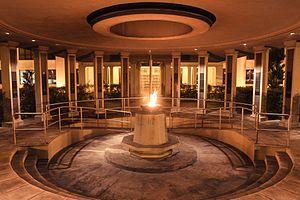
Le Jour des martyrs est un jour férié au Panama qui commémore les émeutes du 9 janvier 1964, journée au cours de laquelle des Panaméens revendiquèrent la souveraineté sur la zone du canal de Panama.